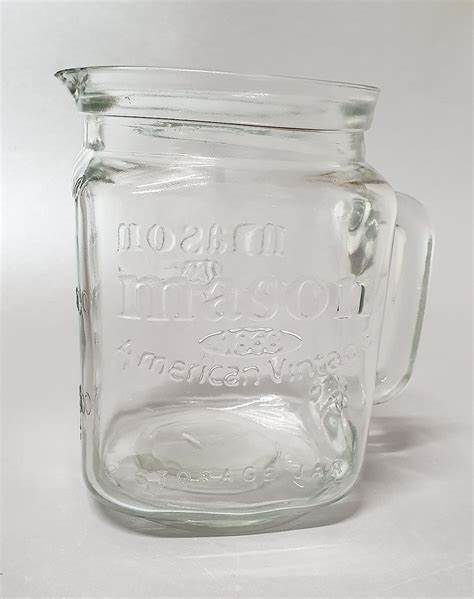
Waste category: glass